Israel in the Eurovision Song Contest 2004

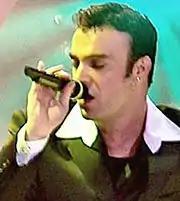
David D'Or was internally selected to represent Israel in 2004

On 13 November 2003, IBA announced that David D'Or was selected by a special committee consisting of music industry professionals and public representatives as its performer for the Eurovision Song Contest 2004. Among artists that were highly considered before D'Or was ultimately selected included Hamsa, Ninet Tayeb, Zehava Ben, and Ron Shoval. The members of the committee were Avraham Natan (Chairman of IBA), Yaakov Shaham (Chairman of IBA), Rachel Kremerman (member of the IBA Executive Committee), Menachem Granit (Director of entertainment at Kol Yisrael), Yossi Meshulam (programme director of Channel 1), Izchak Sonnenschein (Head of Israeli Eurovision delegation), Yossi Elias ("Rating"), Eti Abramov ("Yedioth Ahronoth"), Hana Goldberg (lyricist), Yaakov Naveh (singer), Ezra Suleiman (CEO of the Israeli Mediterranean Music Association), Lior Narkis (who represented Israel in 2003), Gali Atari (who won Eurovision for Israel in 1979 as part of Milk and Honey), and Liel Kolet (singer).